Bernate Ticino

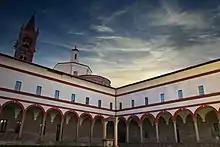
Cloister, Bell tower and Church (building) of the Canonica of Saint George in Bernate

The town of Bernate was in the territory of the province of Pavia, but at the time of the land register of Maria Theresa it was part of the Pieve of Corbetta in the territory of the Duchy of Milan. Towards the middle of the eighteenth century, Bernate also included the localities of Casate and Rubone. In the Middle Ages, Bernate was called Brinate as it appears from a map of 1045, remembered by Giorgio Giulini (Memorie ecc. 1ª ed. Vol III, p. 427) in which Henry III, Holy Roman Emperor, confirmed to the monks of S.Dionigi in Milano the abbey with the church of S.Maria in Solariolo and some other lands. Important in those centuries was a castle, mentioned in a paper of 1098, containing a sale for 40 pounds of money that Algerio son of Vallone of Brinate had made to Ariberto priest. In this sale, he had included all his properties, goods and rights that he owned in Inveruno and Trecate and in the place of Bernate except for the castle. Giulini handed us also the will that the priest Ariberto, buyer of the above-mentioned funds made some months later (January 1099). In the will, it is stated that the mother of the defunct Algerio, called Otta, was usufructuary of all those goods until her death. Of the property of the same goods, except the port on the fiume Ticino, he made two parts: "the first one he ordered that it was a portion of the church of Saint George of Bernate that belonged to the monastery of San Vincenzo of Milan, and the second one was the other portions of the same church that were not subject to patronage of any person". To this period are the information about the Crivelli family. It is in fact in the year 1150 that Giovanni of the Basilica of Sant'Ambrogio invested Domenico, Pietro, Pastore and Gualla Crivelli of the banks, gravels and woods that are in the territories of Brinasca (otherwise Bernate) and Cusionno (Cuggiono). The authority of the Crivelli family enlarged therefore to two feuds. In 1186, when on the papal throne sat with the name of Pope Urban III, Uberto Crivelli who took place the foundation of the regular rectory at the church of Saint George. On 25 November 1186, Urban III addressed with a seal the parish of S. Maria di Crescenzago; after having explained that the church of Saint George di Brinate, founded on a paternal land was deprived of goods and of possessions, he assigned to the church of Saint George the goods bought by the nuns of Caronno except the port and the gravel of Ticino river, and those he had bought from the monks of San Vincenzo or from the soldiers of Arconate or from those of Dugnano. With such an abundance of goods, he founded at the church of Bernate the canonical congregation according to the rule of Saint Augustine.